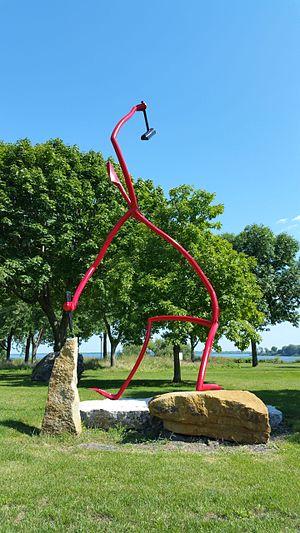
""Le tailleur de pierre"", 1990, oeuvre de Germain Bergeron, à Verdun, Montréal
Germain Bergeron est un sculpteur québécois né le 18 décembre 1933 à Sainte-Perpétue-de-Nicolet dans le Centre-du-Québec et décédé le 29 juin 2017. Son art consistait à des sculptures faites de pièces de métal recyclé et installé dans divers lieux publics.
Montréal possède une riche tradition d'art public. Inscrites de plain-pied dans le paysage urbain, les œuvres d'art public façonnent l'environnement de la métropole. Qu'elles soient intégrées aux parcs, aux places publiques, aux bibliothèques ou aux centres culturels, ces œuvres font partie du décor quotidien du montréalais ou du visiteur. Reflet de notre histoire, les œuvres d’art public de la métropole comprennent notamment des sculptures, des monuments, des bustes, des fontaines et des œuvres d’art contemporain.